Victoria Pendleton

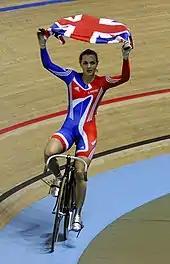
Pendleton celebrates winning the sprint at the 2008 UCI Track Cycling World Championships

During her build-up to the Olympics she won two gold medals at the 2008 UCI Track Cycling World Championships in the sprint, and the team sprint, again with Reade. She was also second in the keirin. At the 2008 Summer Olympics, Pendleton won the gold medal in the sprint.